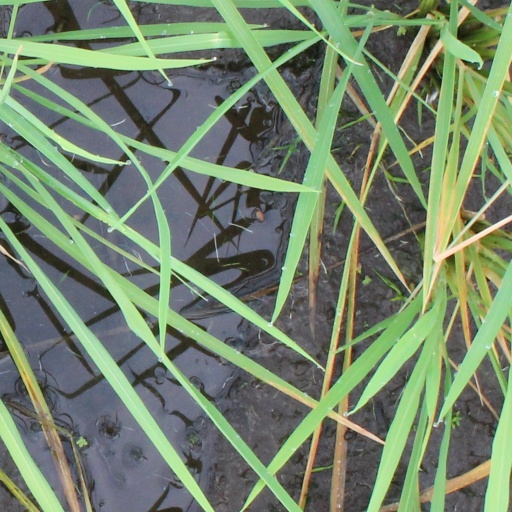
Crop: rice